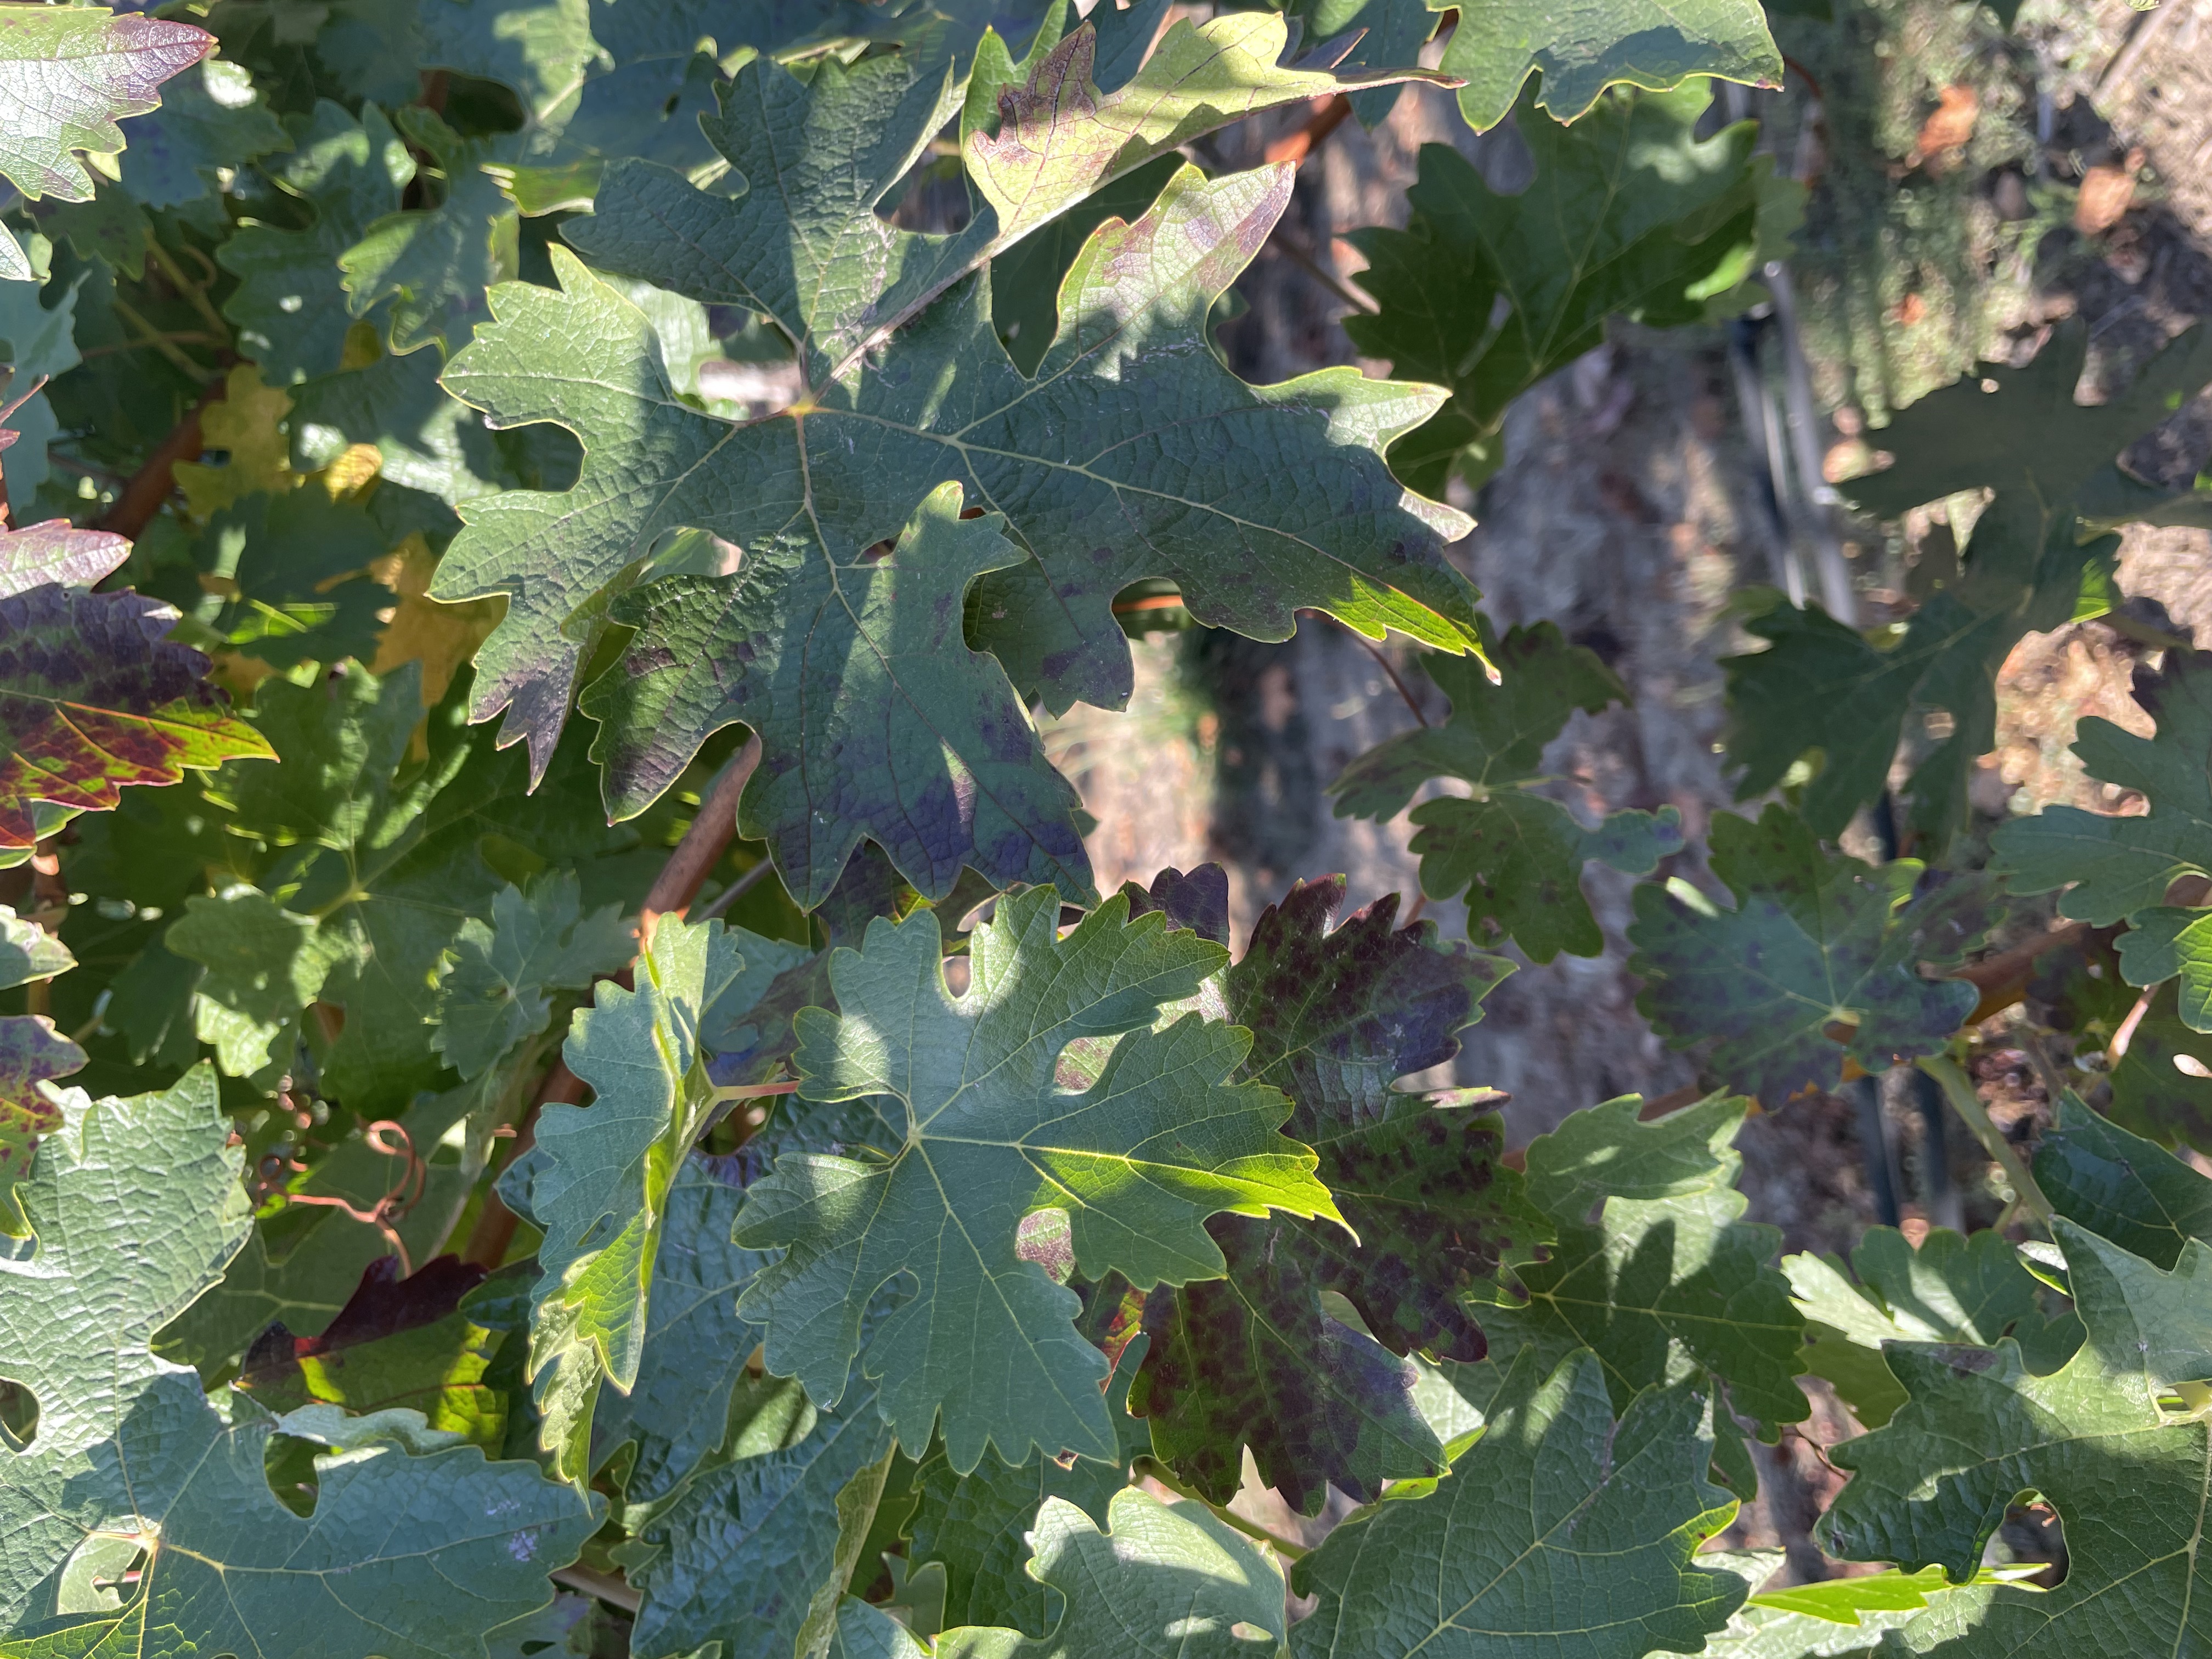
Label: Leafroll 3